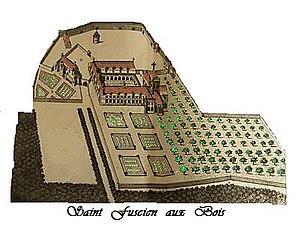
Abbaye de Saint-Fuscien d'après planche monasticon (détail colorié)
Le monastère de Saint-Fuscien-aux-Bois est une ancienne abbaye de moines bénédictins fondée à la fin du VIᵉ siècle dans le village de Saint-Fuscien, dans la Somme, et supprimée à la Révolution.
Saint-Fuscien est une commune française située dans le département de la Somme, en région Hauts-de-France.